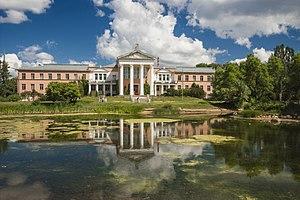
Bâtiment principal du jardin botanique de Moscou en Russie. Magyar: A Moszkvai Botanikus Kert központi épülete (Moszkva, Oroszország) Македонски: Главната ботаничка градина во Москва.
Le jardin botanique de Moscou, ou officiellement jardin botanique principal de l'académie des sciences de Russie du nom de Nikolaï Tsitsine est l'un des plus grands jardins botaniques d'Europe. Son parc de 130 hectares est situé dans le district administratif nord-est de Moscou.
Moscou est la capitale de la Russie et compte environ douze millions six cent mille habitants intra muros sur une superficie de 2 510 km² ce qui en fait la ville la plus peuplée à la fois du pays et d'Europe. Sur le plan administratif Moscou fait partie du district fédéral central et a le statut de ville d'importance fédérale qui lui donne le même niveau d'autonomie que les autres sujets de la Russie. Elle est quasiment enclavée dans l'oblast de Moscou, mais en est administrativement indépendante. Ses habitants sont les Moscovites. Moscou se situe dans la partie européenne de la Russie au milieu d'une région de plaine. Sa latitude élevée lui vaut un climat froid et continental. Le Kremlin, son cœur historique, est édifié sur une colline qui domine la rive gauche de la rivière Moskova.